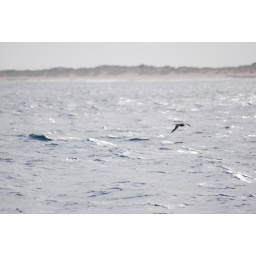
bird flying over the water